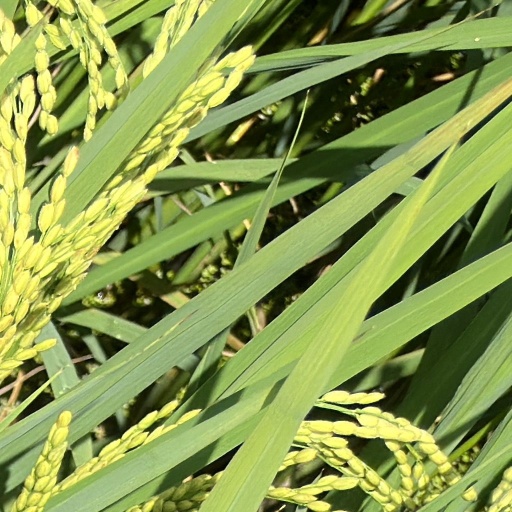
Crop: rice